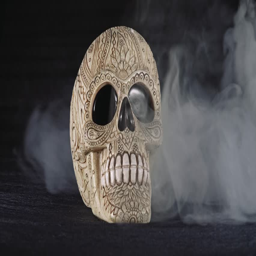
skull covered in smoke on a dark background